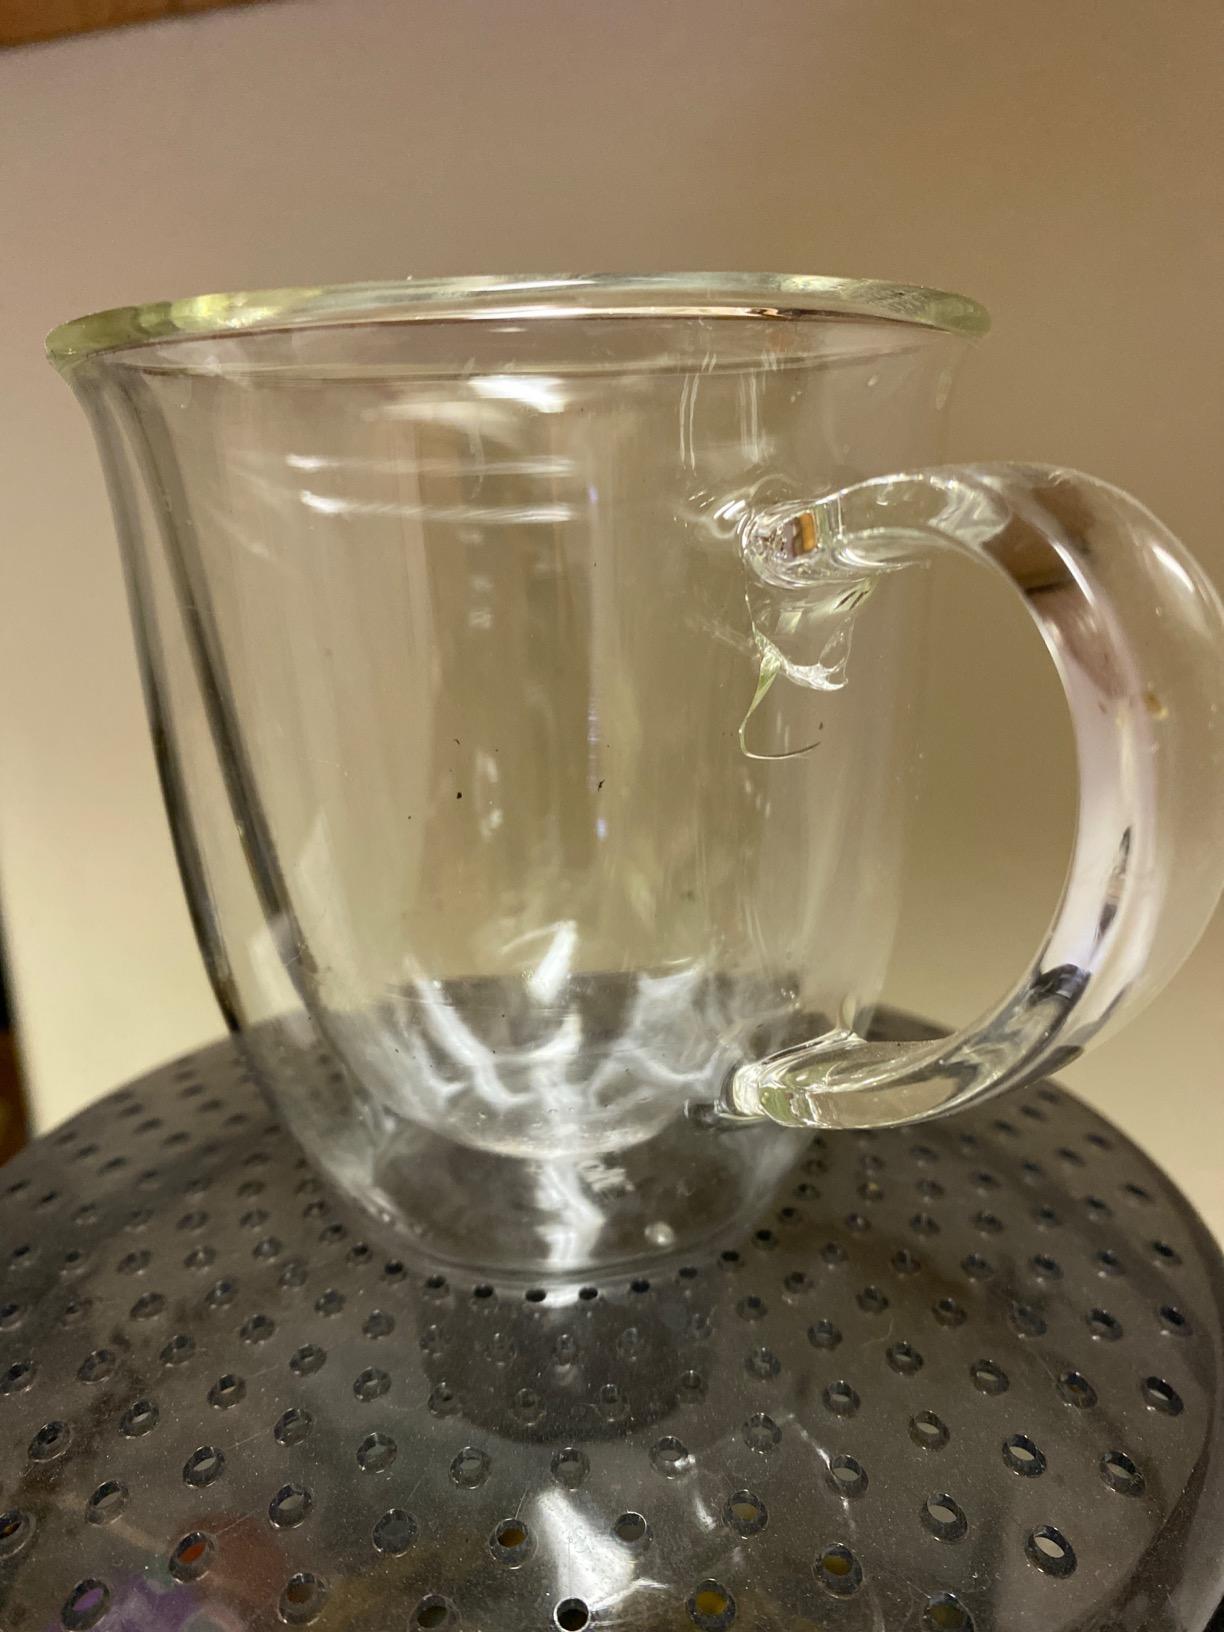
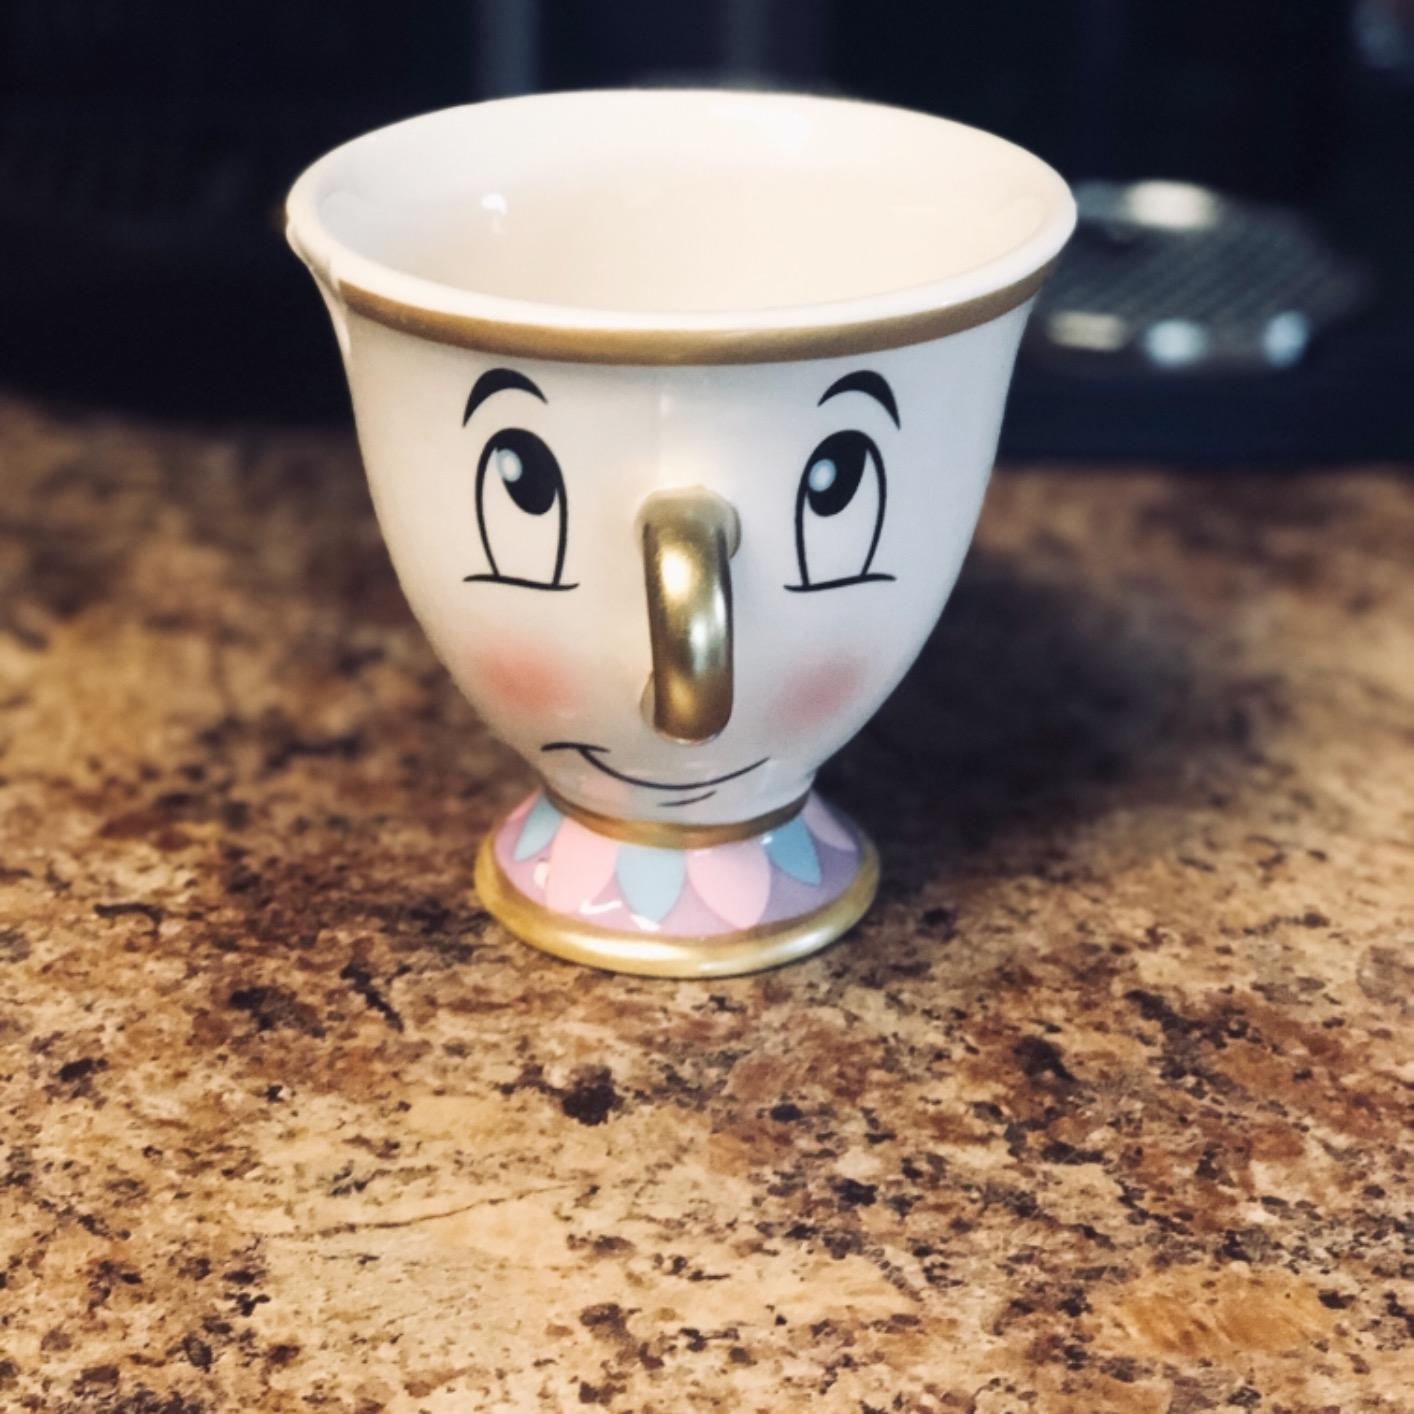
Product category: items_mug
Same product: no